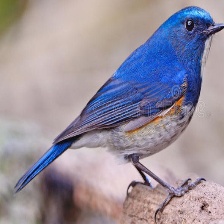
Species: HIMALAYAN BLUETAIL
Scientific name: TARSIGER RUFILATUS